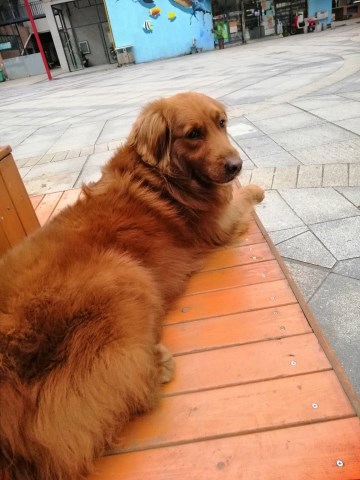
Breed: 5355-n000126-golden_retriever